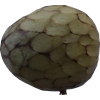
Label: cherimoya